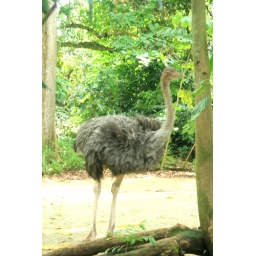
Unlike the humans, females pale in comparison to the male counterparts in the animal kingdom.